No. 25 Squadron PAF

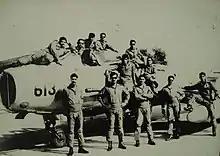
Pilots of the No. 25 Squadron with their OC Sqn Ldr. Imtiaz Bhatti in 1968.

The No. 25 Squadron was raised in January 1966 at Sargodha Airbase under the command of Wing Commander Tawab (who later rose to command the BAF) and was one of the first two PAF squadrons to be equipped with the newly inducted Shenyang F-6 fighters; the other being the No. 23 Squadron "Talons". The squadron was tasked with Fighter conversion duties after which the squadron trained a large number of pilots on the Shenyang F-6.